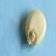
Maize quality: Good